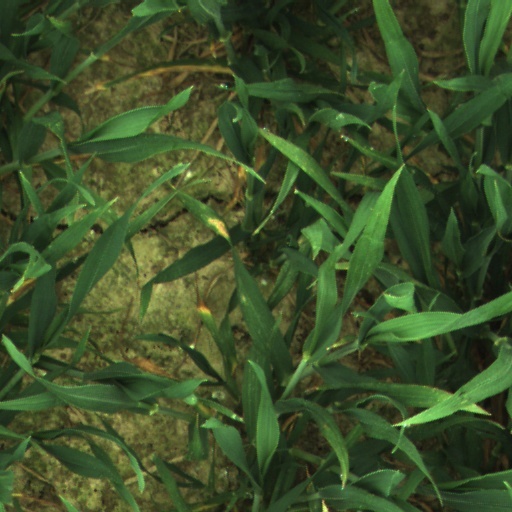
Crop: wheat